Santa Clara University

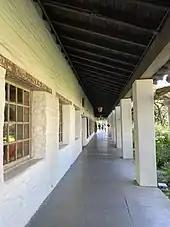
Built in 1822, Adobe Lodge is the oldest non-religious building on campus.

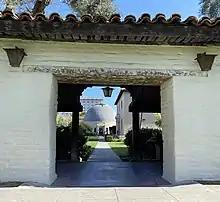
View through one of the old Spanish adobe covered walkways

In the 1950s, after the university constructed Walsh Hall and the de Saisset Museum on two of the last remaining open spaces on the old college campus, Santa Clara began purchasing and annexing land from the surrounding community. The first addition, which occurred slightly earlier, brought space for football and baseball playing fields. Thereafter, particularly in the 1960s when women were admitted to the school, more land was acquired for residence halls and other new buildings and facilities.